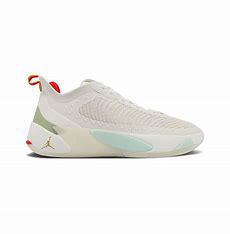
Brand: Jordan
Model: 100